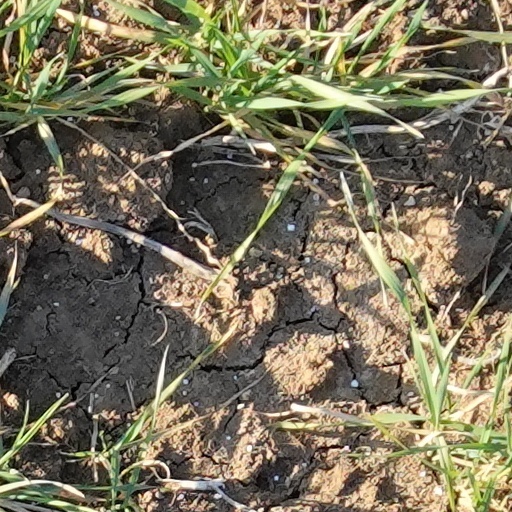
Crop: wheat